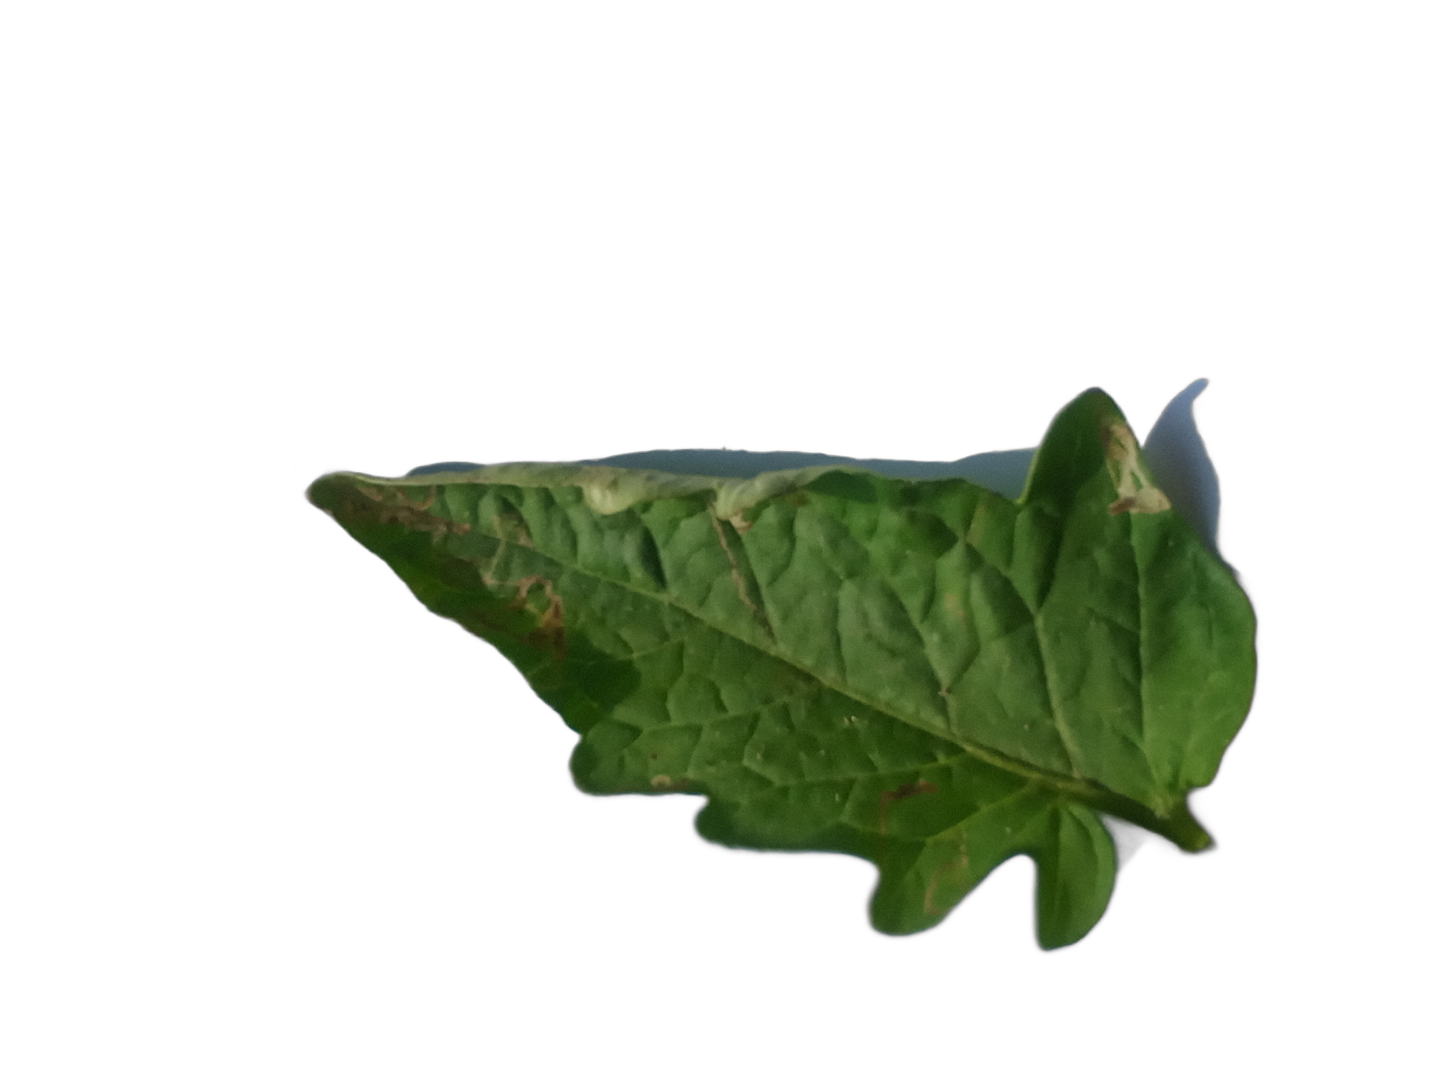
Crop: Tomato
Label: Spot